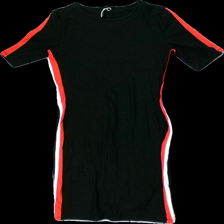
View: front
Type: Dress
Category: Ladies
Brand: Nly Trend
Colors: Black, Red, White
Material: 100% bomull
Pattern: Striped
Cut: C-collar
Size: XS
Season: All
Damage: hårig
Damage location: top center
Damage 2: hårig
Damage 2 location: middle center
Damage 3: hårig
Damage 3 location: bottom center
Price range: <50
Recommended usage: Reuse
Description: klänning
Comment: hårig